Living wage

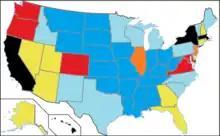
A heat map of the United States by living wage for a single, childless individual according to the MIT living wage calculator as of 2023

In Australia, the 1907 Harvester Judgement ruled that an employer was obliged to pay his employees a wage that guaranteed them a standard of living which was reasonable for "a human being in a civilised community" to live in "frugal comfort estimated by current... standards," regardless of the employer's capacity to pay. Justice H. B. Higgins established a wage of 7/- (7 shillings) per day or 42/- per week as a 'fair and reasonable' minimum wage for unskilled workers.